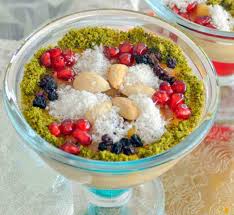
Yemek: asure